Brazil–Israel relations

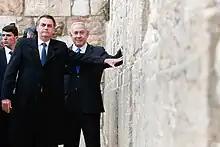
Brazilian President Jair Bolsonaro with Israeli Prime Minister Benjamin Netanyahu at the Western Wall, 1 April 2019

After the meeting, Bolsonaro offered Netanyahu the highest and most important national prize in Brazil, awarded to prominent and influential people. It was previously awarded to former US president Dwight D. Eisenhower and Queen Elizabeth II. On December 30, he and his wife participated in an event with leaders of the Brazilian Jewish community and a meeting with Brazilian Christian friends from Israel. During the event, the Post Office of the Brazilian state of Amazonas launched a stamp prepared by Israeli Christian friends in Manaus in honor of Israel's 70 years of independence. In Brasilia, on January 1, 2019, Netanyahu participated in the inauguration ceremony of Jair Bolsonaro as president of Brazil, in a historic landmark of relations between the two countries.